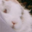
Label: rabbit